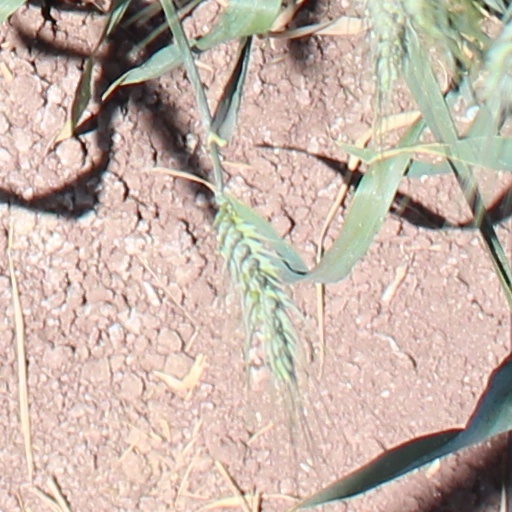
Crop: wheat